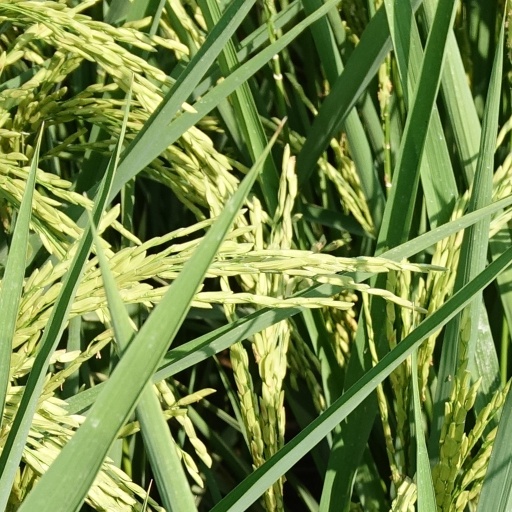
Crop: rice